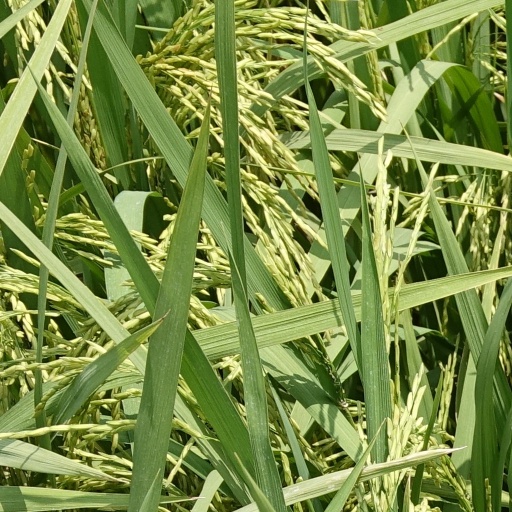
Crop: rice